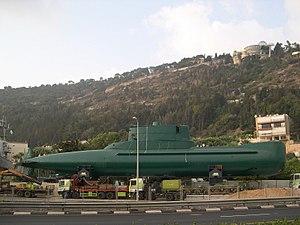
La classe Gal de sous-marins d'attaque conventionnels, construits par Vickers Shipbuilding and Engineering est directement dérivée de la classe 206. Ils ont été construits grâce à la collaboration de Howaldtswerke-Deutsche Werft AG, Vickers Shipbuilding and Engineering, Ltd et la marine israélienne. Ils étaient utilisés par la marine israélienne. Ce furent les premiers sous-marins neufs acquis par la marine israélienne.